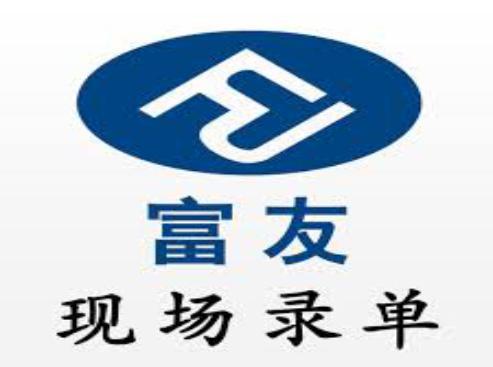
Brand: fuyou
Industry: Electronic